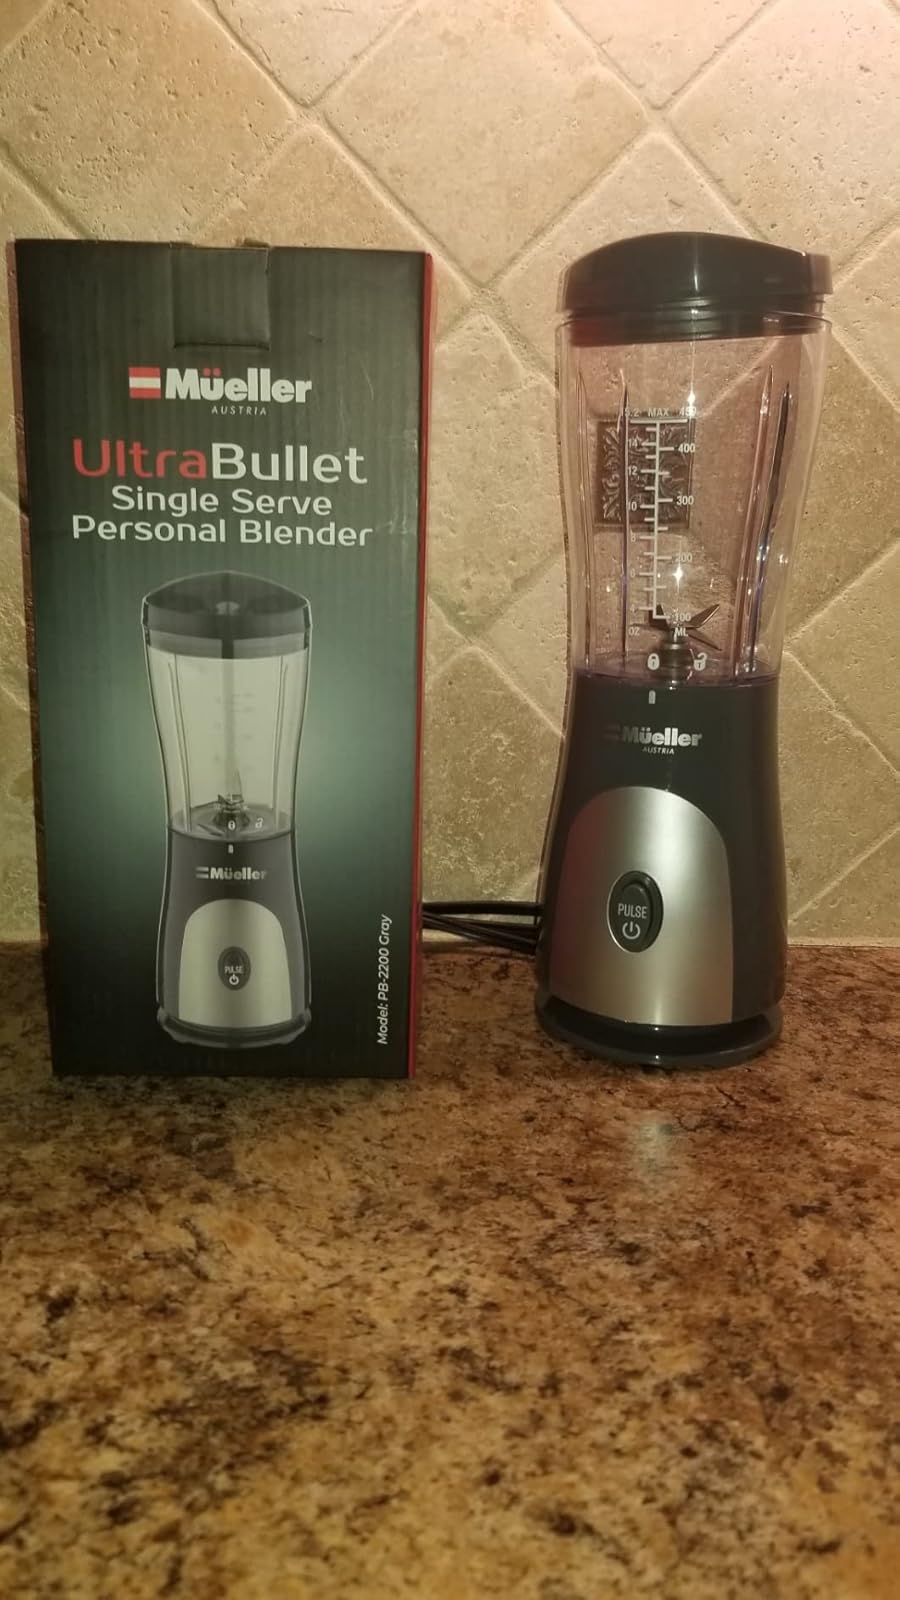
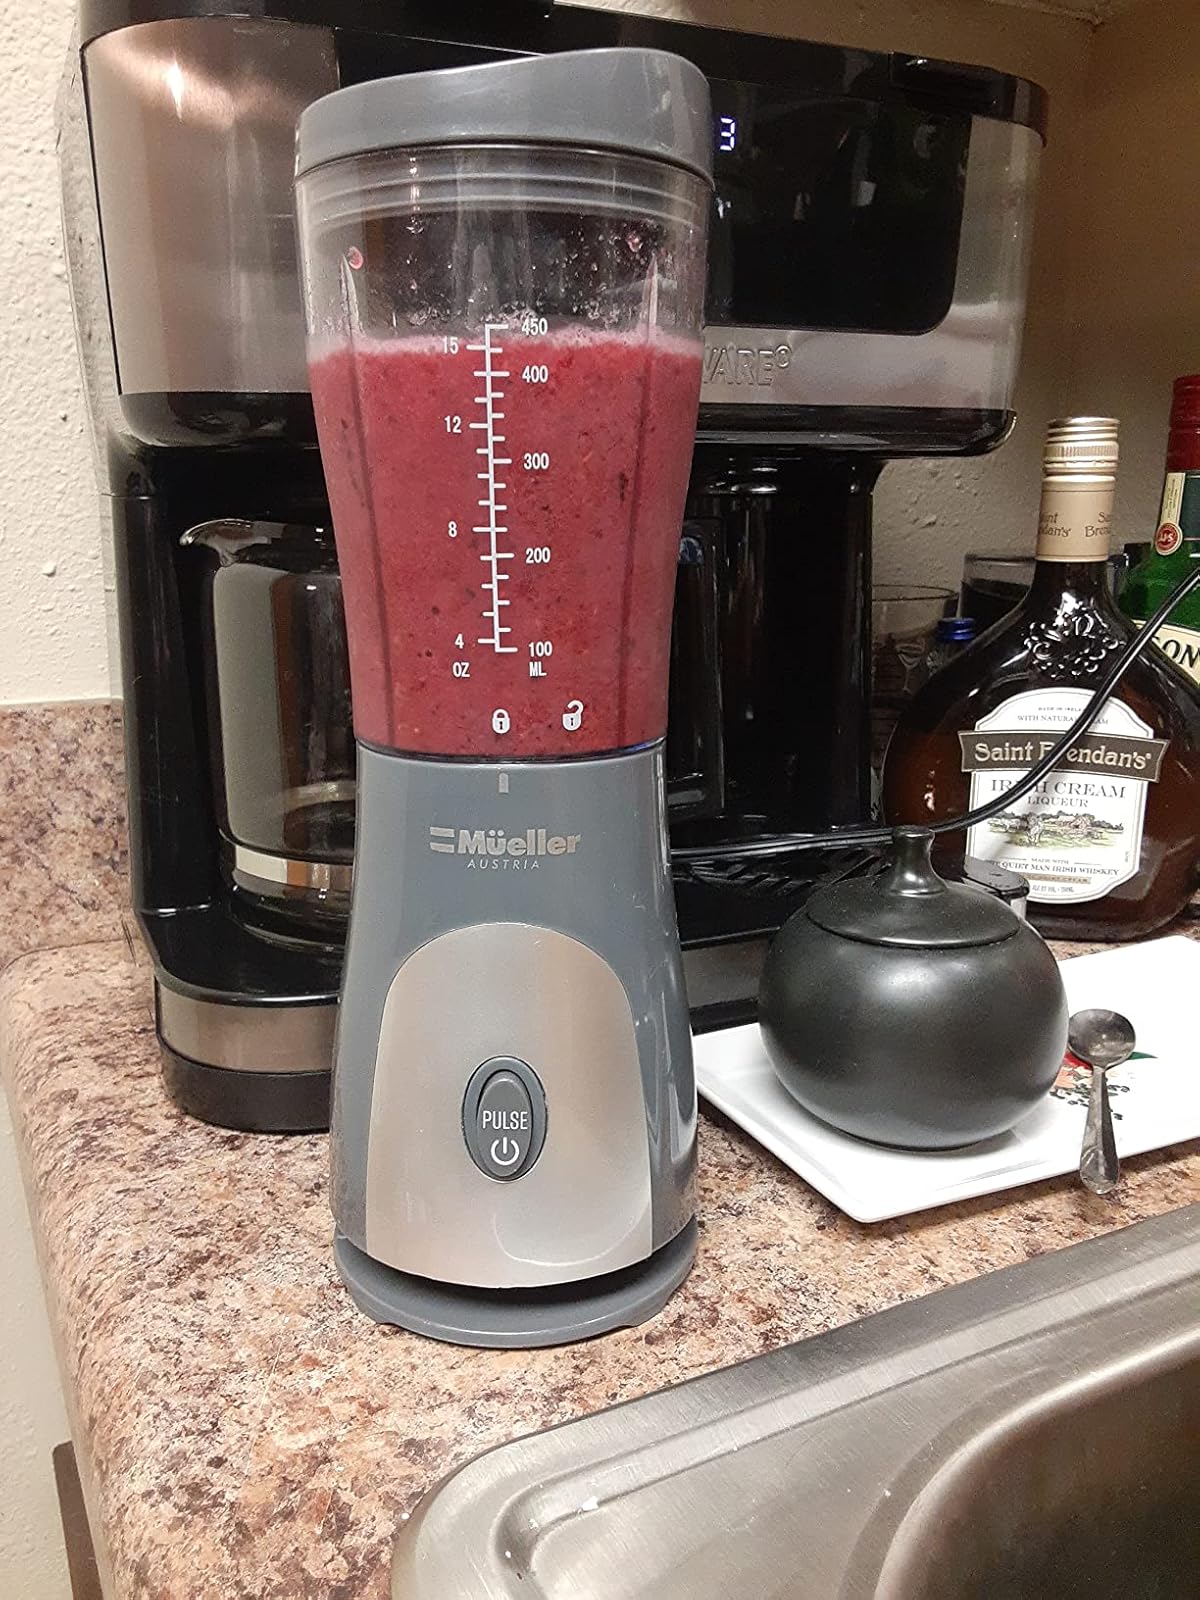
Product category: items_blender
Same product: yes